El club de los idealistas

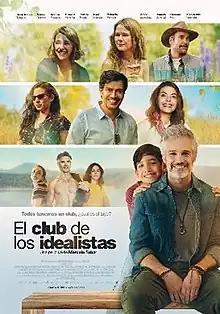
Theatrical release poster

El club de los idealistas is a 2020 Mexican comedy-drama film written and directed by Marcelo Tobar. It features Juan Pablo Medina, Claudia Ramírez, Tiaré Scanda, Nailea Norvind, Andrés Palacios, Yolanda Ventura and Tomás Rojas. It premiered on September 24, 2020, in Mexican theaters.